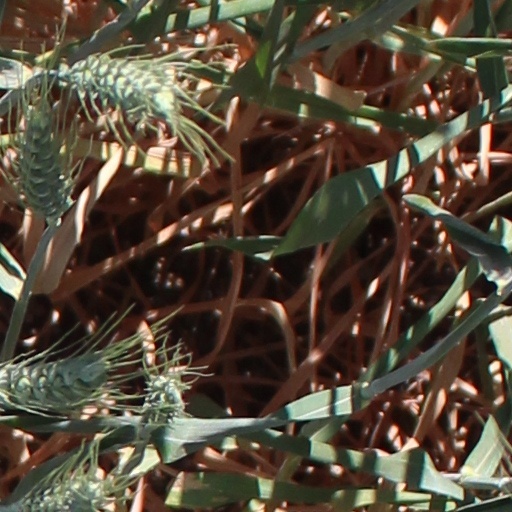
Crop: wheat